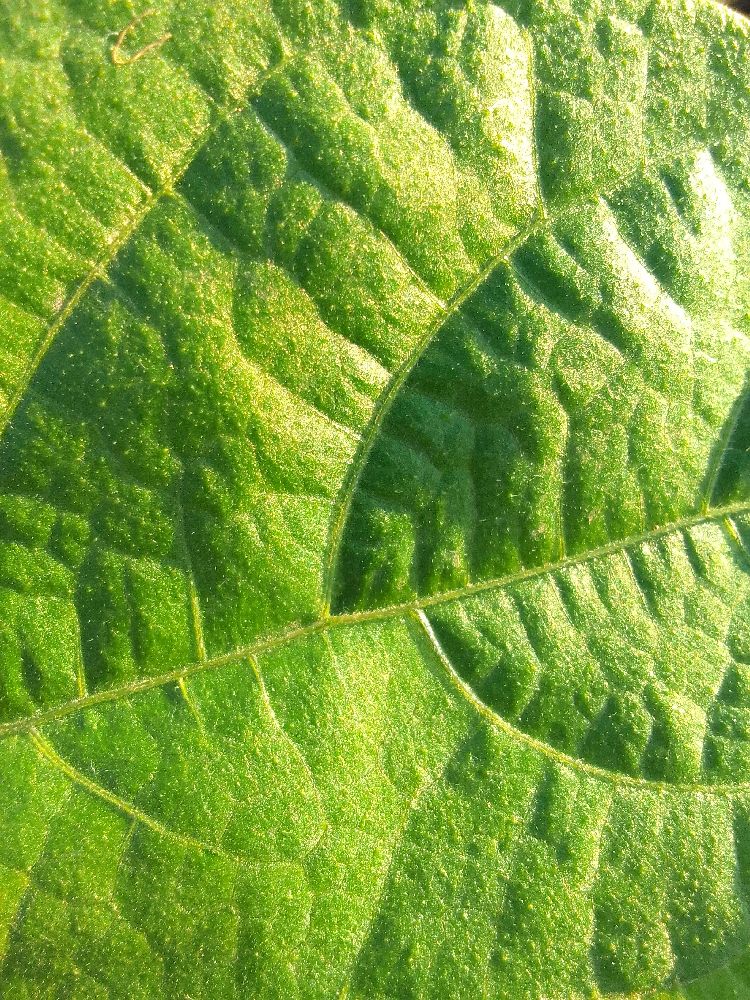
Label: healthy